Question: Please indicate a possible affordance area of the carrot that can be used for eating
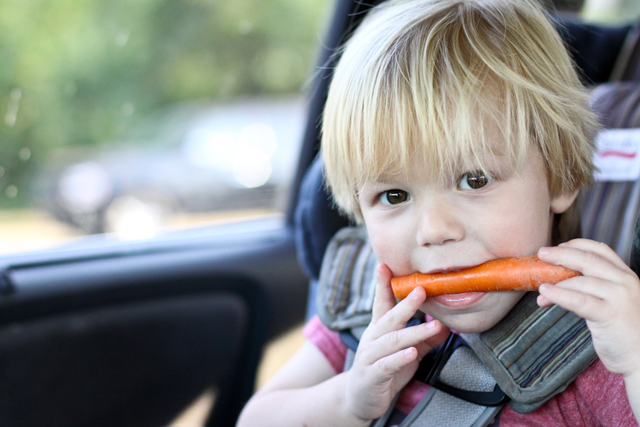
Answer: [388.5, 257.5, 577.5, 297.5]